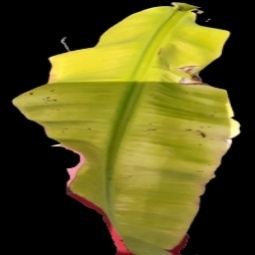
Label: Iron